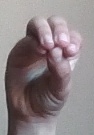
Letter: ha